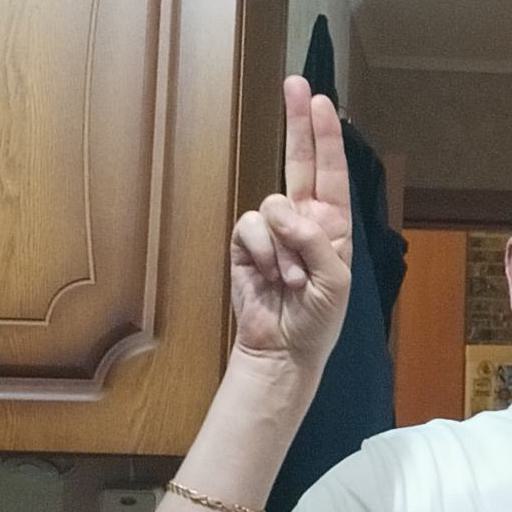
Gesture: two_up